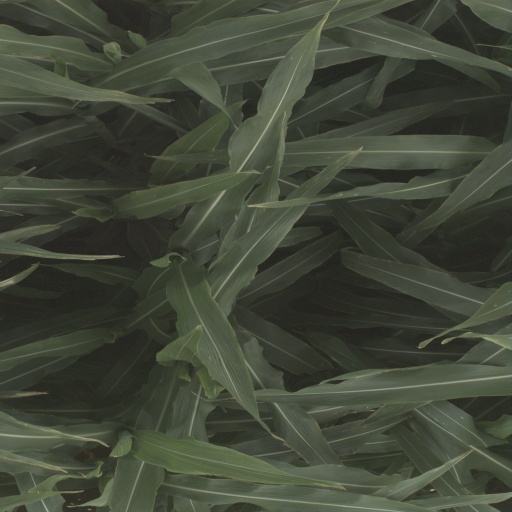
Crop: sorghum